Aquatint

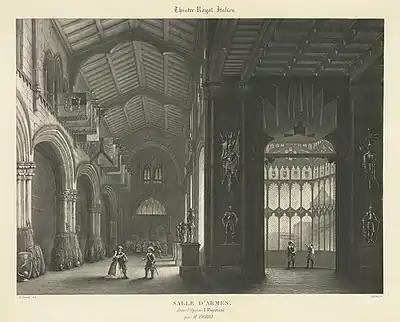
1835 aquatint showing the first production of "I puritani". Note range of tones.

Aquatint is an intaglio printmaking technique, a variant of etching that produces areas of tone rather than lines. For this reason it has mostly been used in conjunction with etching, to give both lines and shaded tone. It has also been used historically to print in colour, both by printing with multiple plates in different colours, and by making monochrome prints that were then hand-coloured with watercolour. The term colour etching, frequently used in the art trade, is potentially ambiguous, but most often means one of these two options.